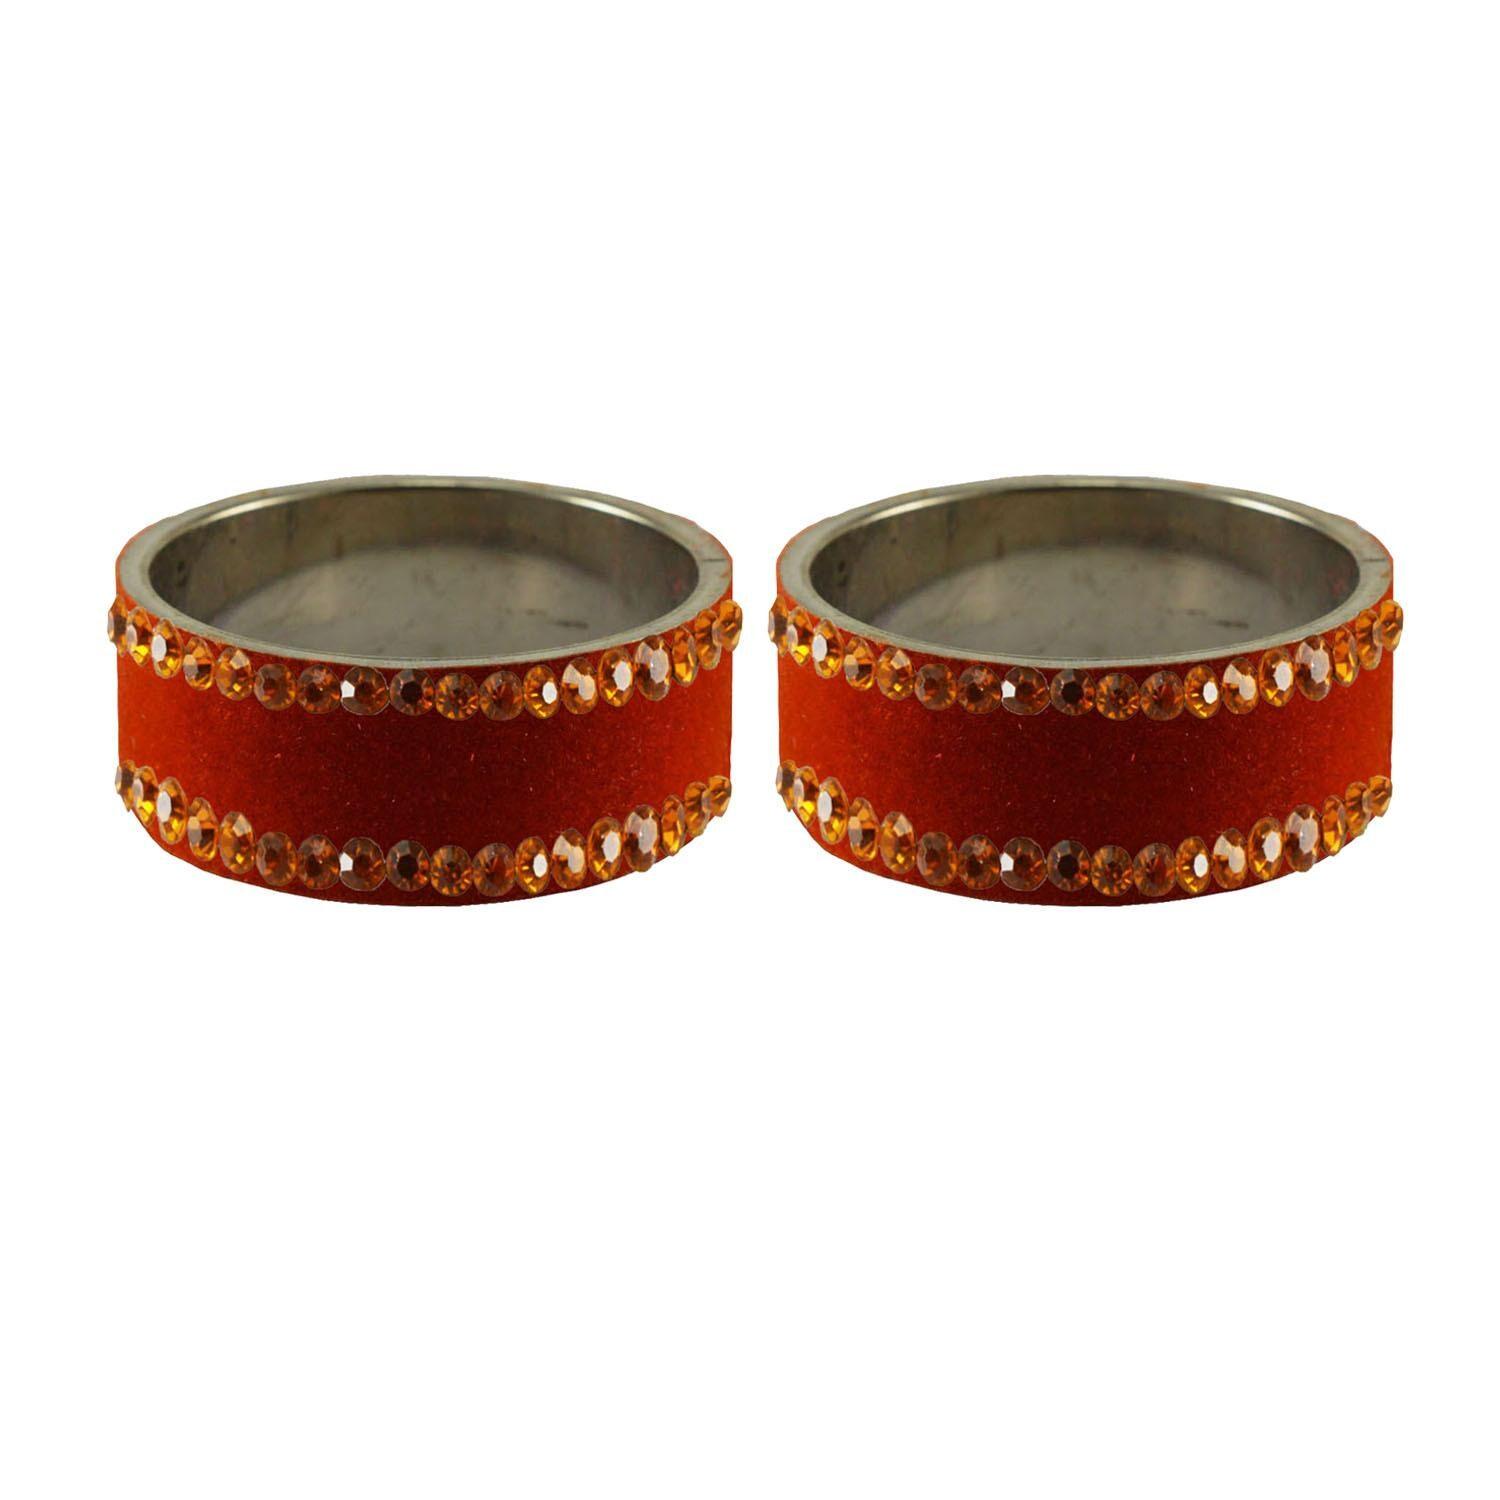
Vidhya Kangan Orange Stone Stud Brass Bangle
Type: Bracelets & Bangles
Brand: Vidhya Kangan
Price: Rs. 560
 Orange Stone Stud Brass Bangle ,Size - 2.4,2.6,2.8,2.10 ,Material- Brass ,Pack Of - 2 ,Color- Orange ,Work- Stone Stud ,Item- Bangle ,SKU- ban11917
Included: Pack of 2